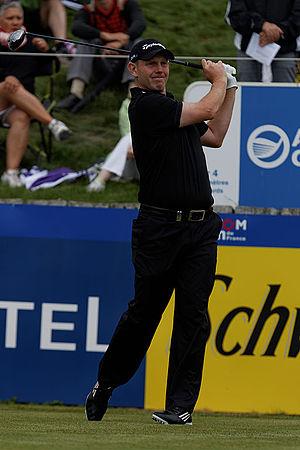
Stephen Gallacher lors du second tour de l'Open de France 2014 - Golf National - Saint-Quentin-en-Yvelines (78) - départ du trou n° 1